Martin Maloney Cottage

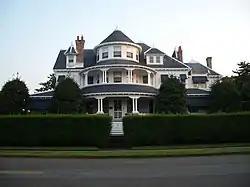

The Martin Maloney Cottage is located at 101 Morris Avenue in the borough of Spring Lake in Monmouth County, New Jersey, United States. The historic Queen Anne summer house was built in the 1890s. Martin Maloney, a wealthy businessman from Philadelphia, purchased the property from John and Matilda Trower in 1898. It was added to the National Register of Historic Places on October 26, 1992, for its significance in architecture. It was listed as part of the Spring Lake as a Coastal Resort Multiple Property Submission (MPS).